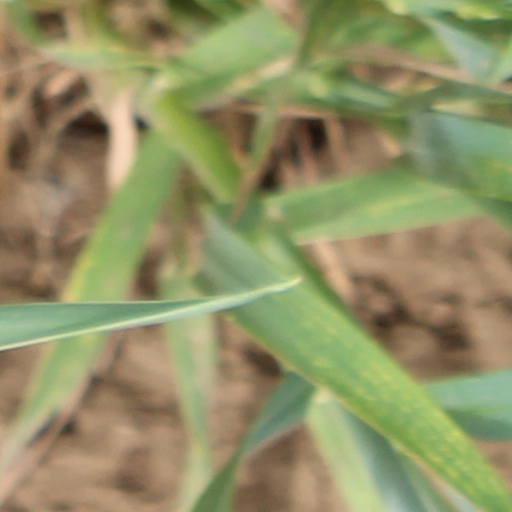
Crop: wheat